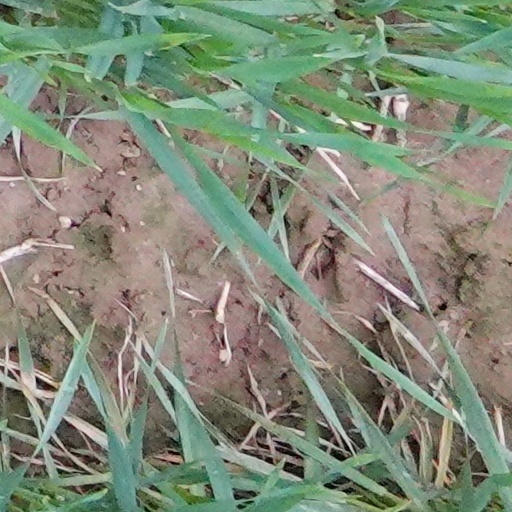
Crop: wheat